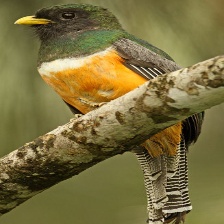
Species: ORANGE BREASTED TROGON
Scientific name: HARPACTES ORESKIOS